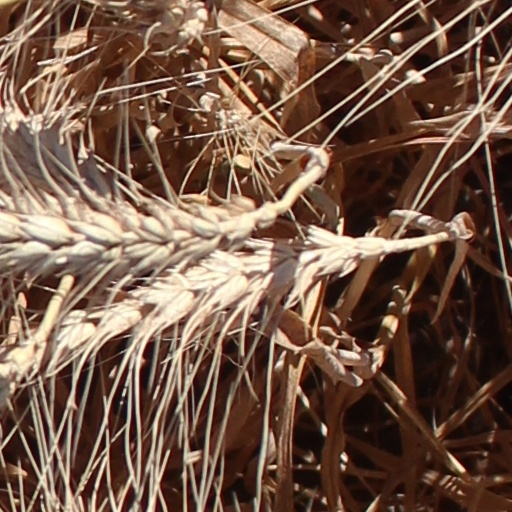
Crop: wheat